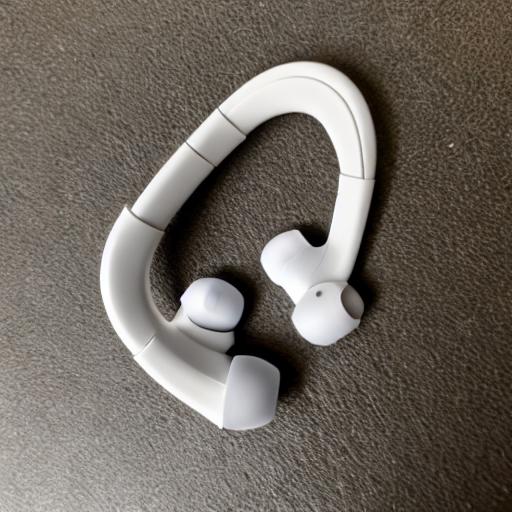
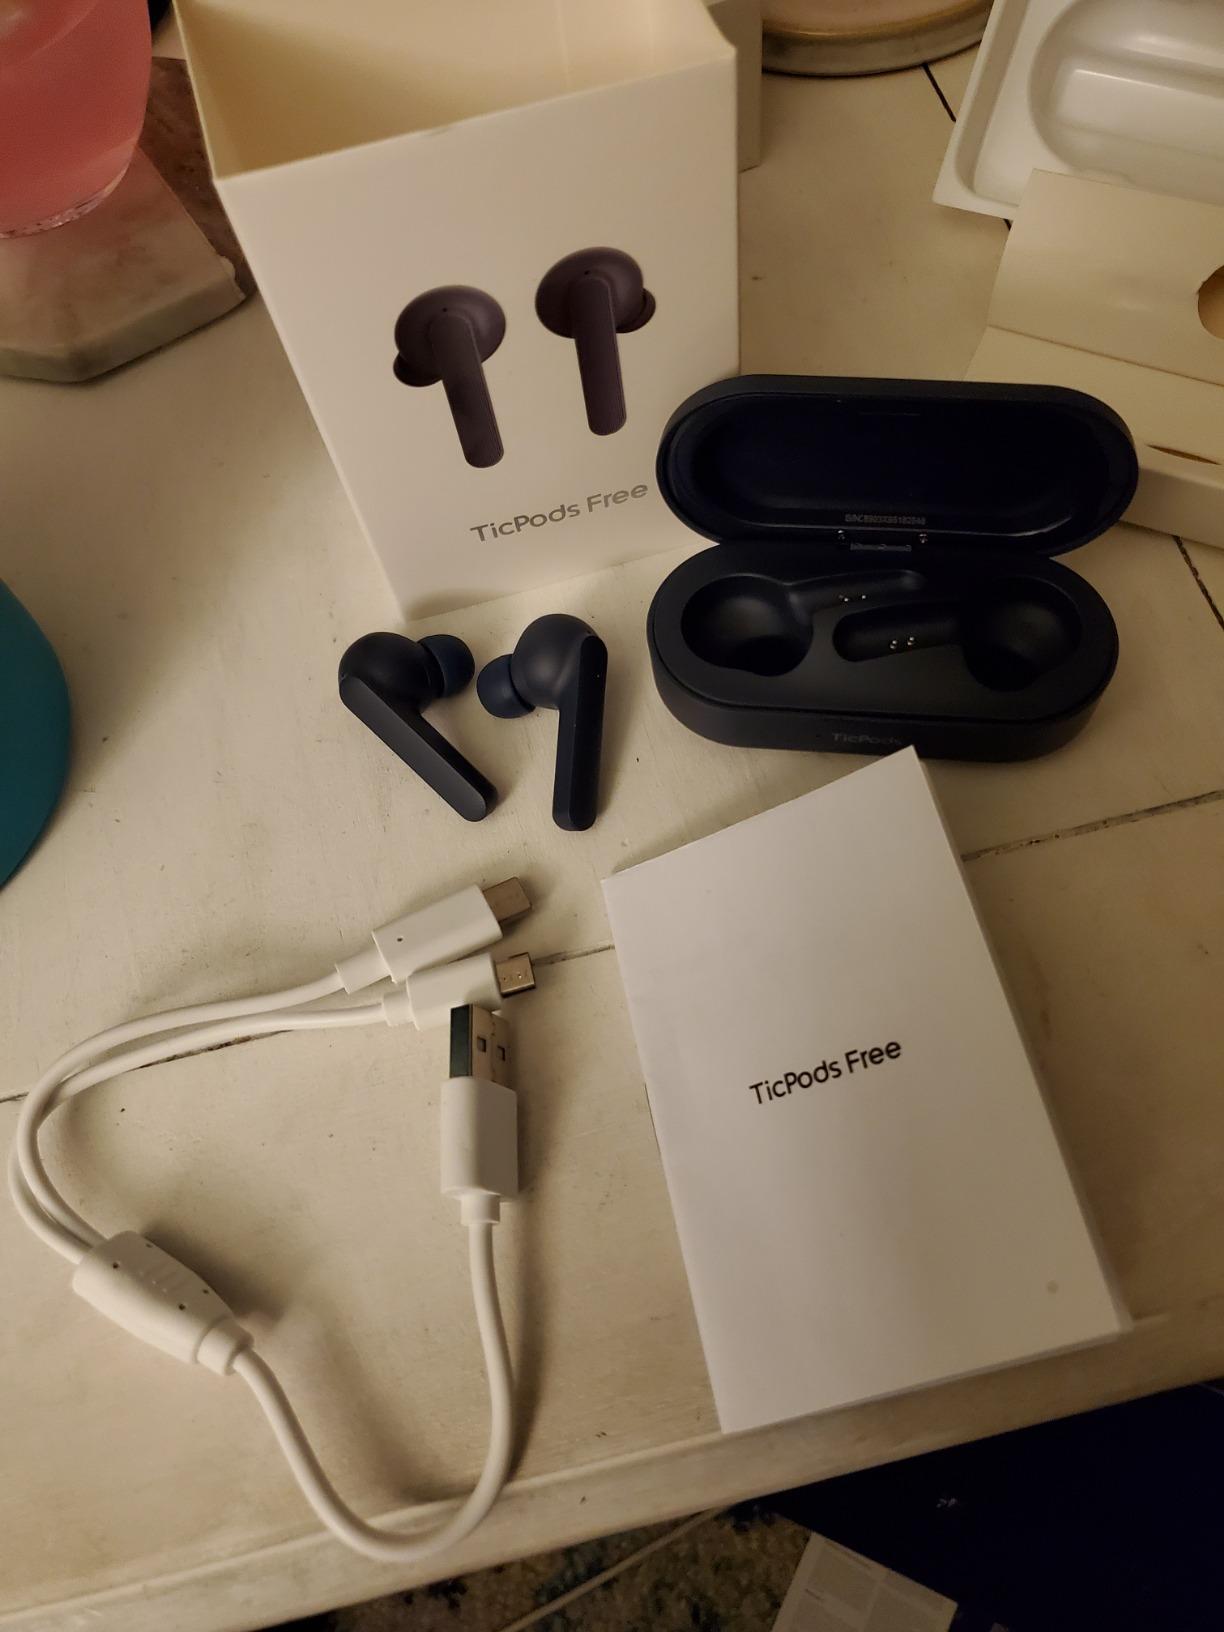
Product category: earbuds
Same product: no